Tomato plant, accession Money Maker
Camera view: vertical (180 deg); turntable rotation: 0 degrees
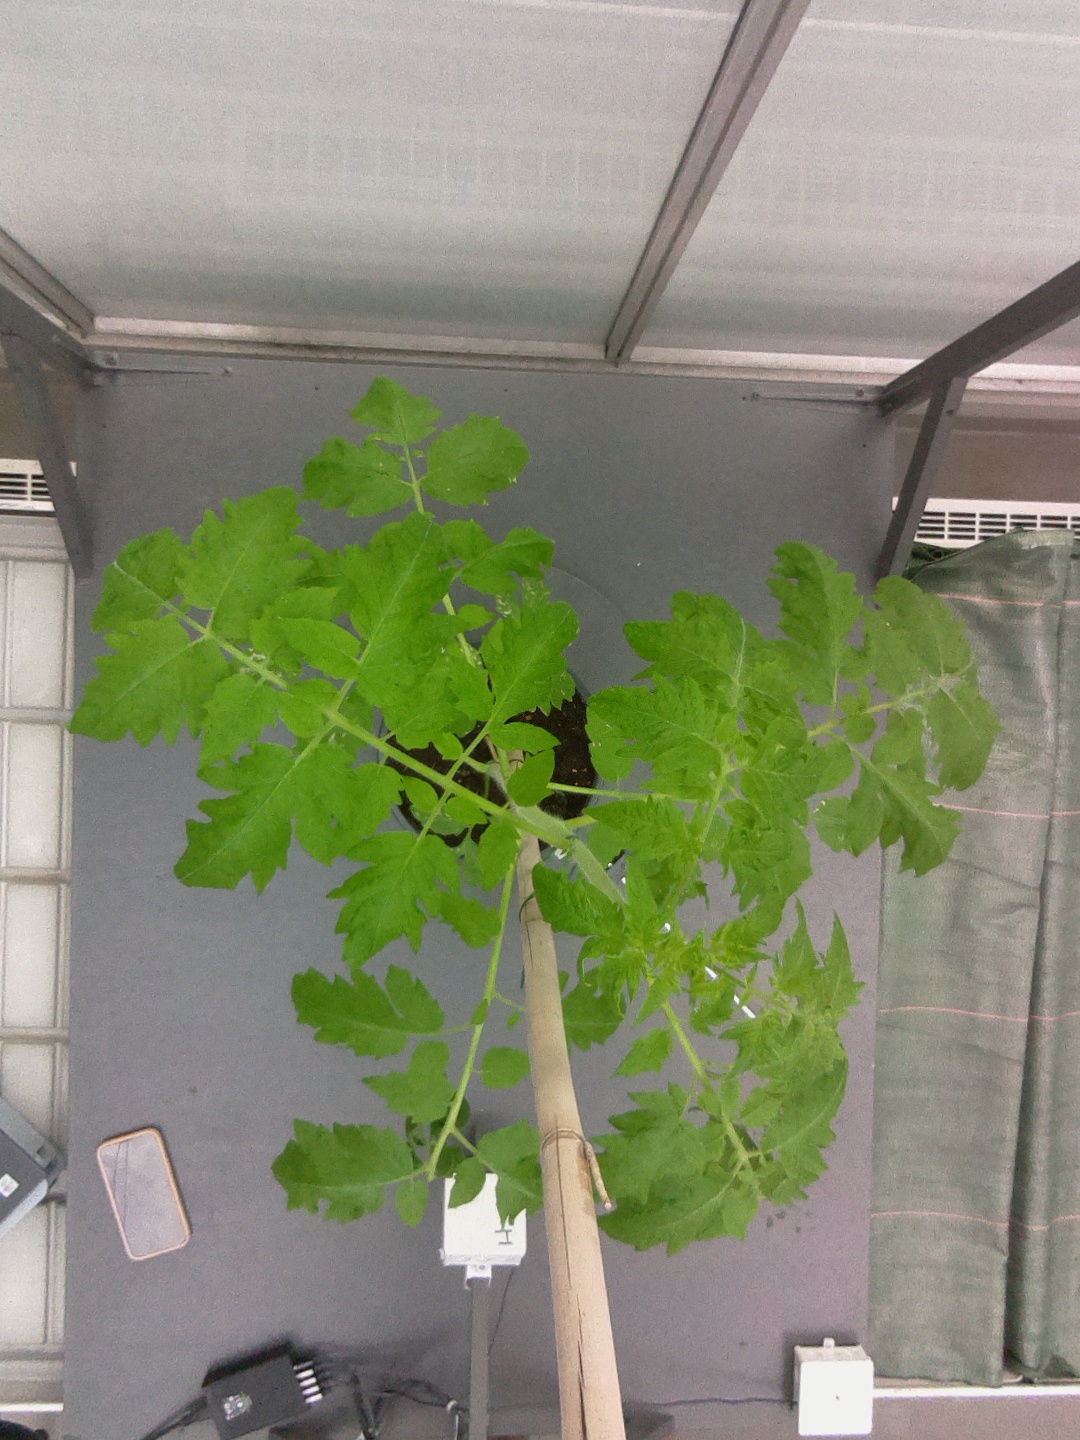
BBCH growth stage 20: First Side shoot start formed